Basta (archaeological site)

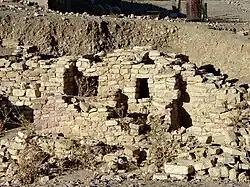
Basta

Basta is a pre-historic archaeological site and village in Ma'an Governorate, Jordan, southeast of Petra. It is named for the nearby contemporary village of Basta. Like the nearby site of Ba'ja, Basta was built in c. and belongs to the PPNB (Pre-Pottery Neolithic B) period. Basta is one of the earliest known places to have a settled population who grew crops and domesticated livestock.